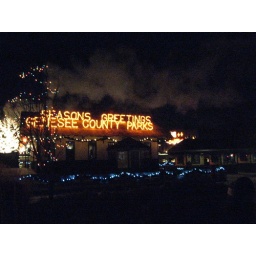
The entrance to Crossroads Village. The steam over the sign is coming from the vintage train at the station beyond it.